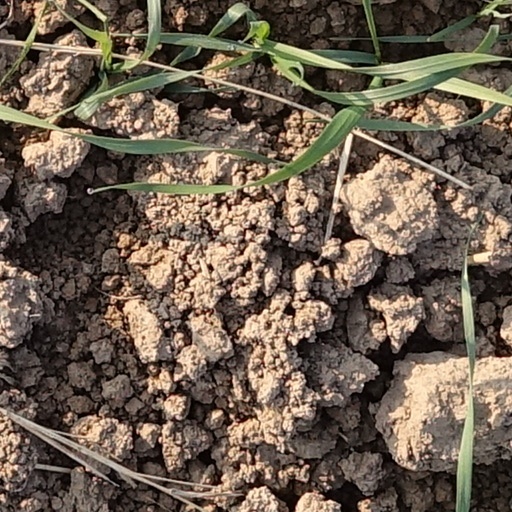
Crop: wheat